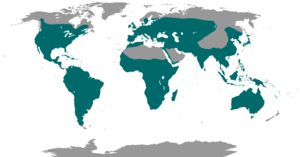
Les Caprimulgiformes sont un ordre d'oiseaux. Ses espèces sont nommées podarges, guacharo, ibijaux et engoulevents.